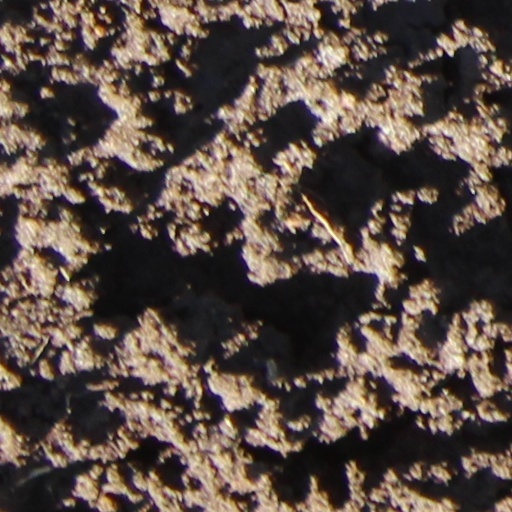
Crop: wheat